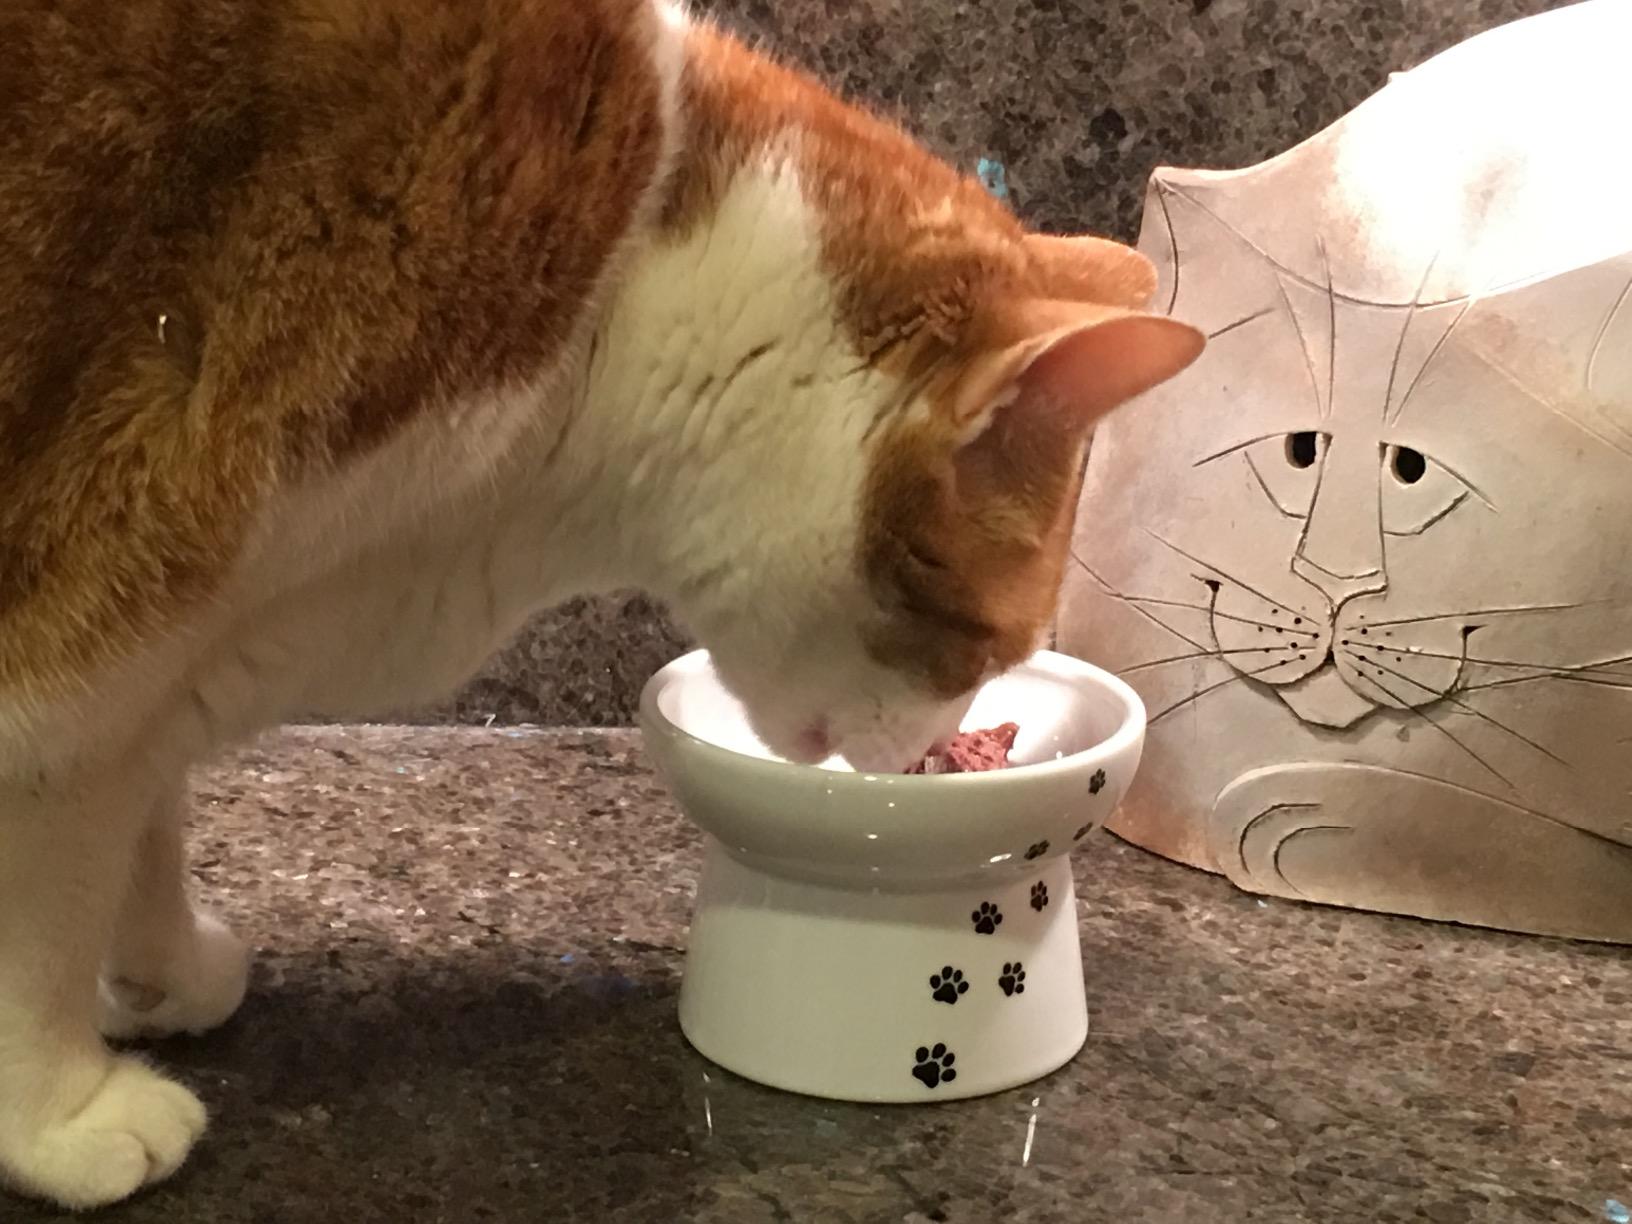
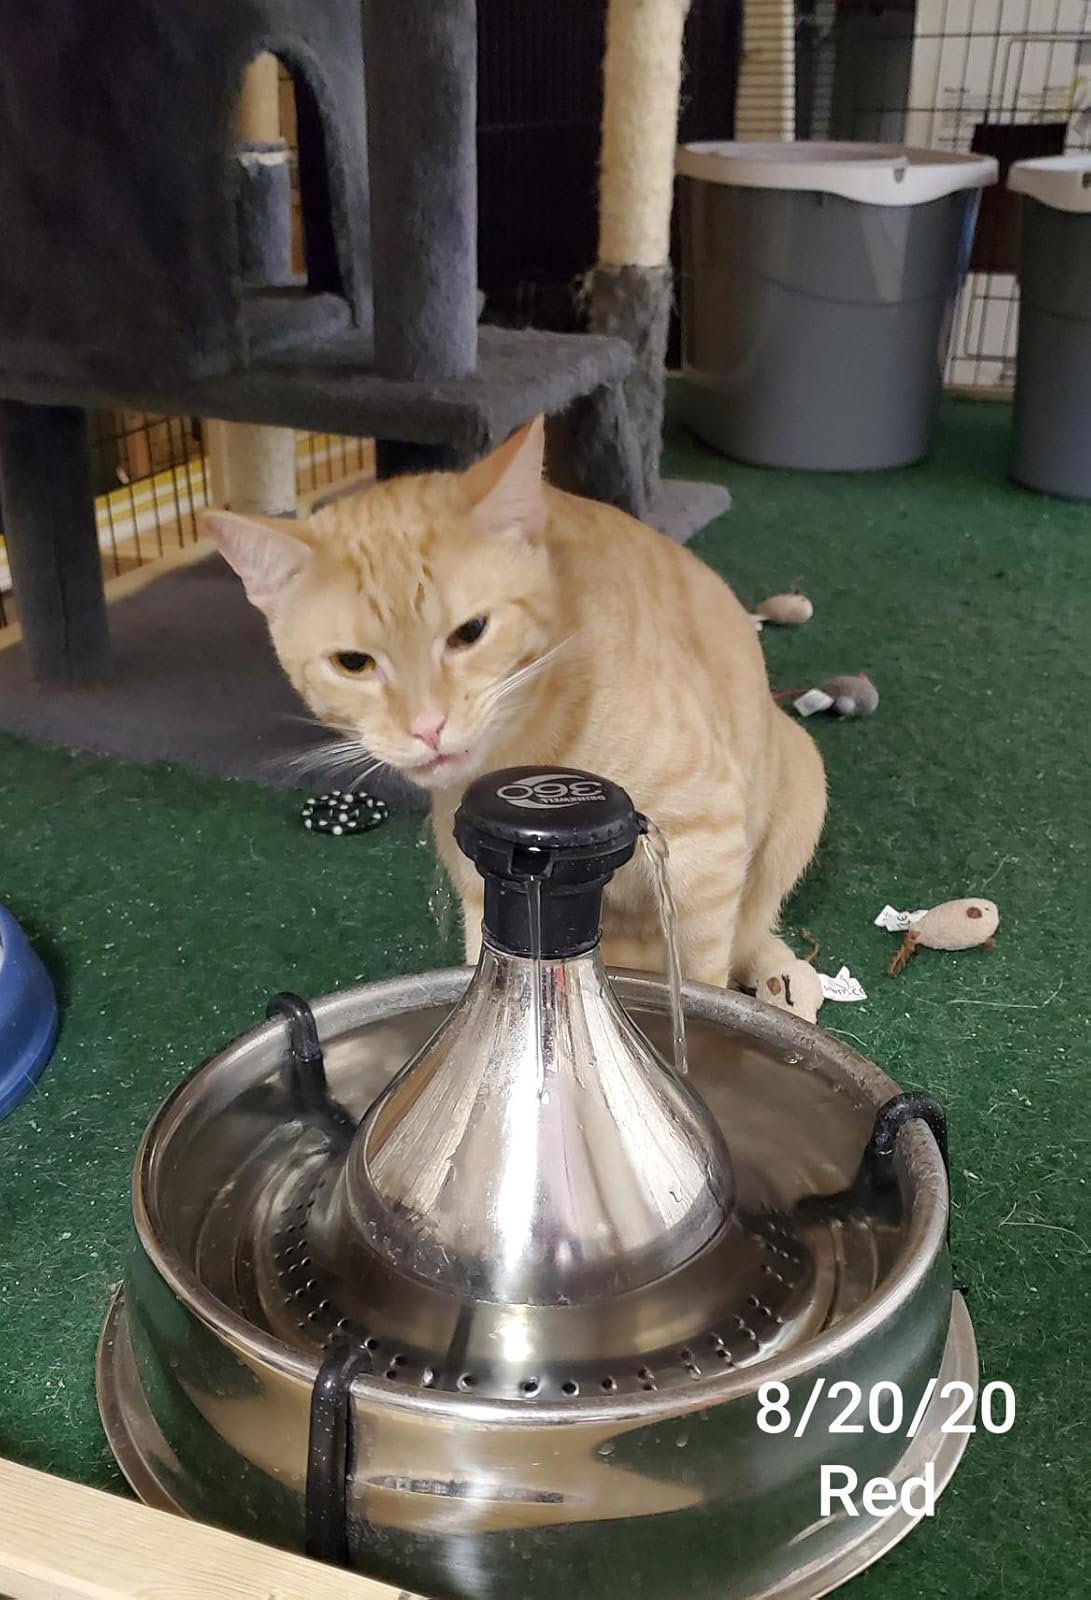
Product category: items_bowl
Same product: no